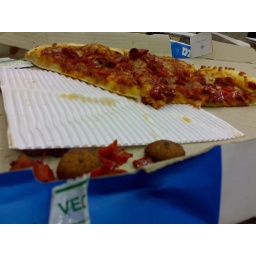
We thought of filing a suit against Domino's pizza, as they gave chicken pizza in a Veg labelled box :-(